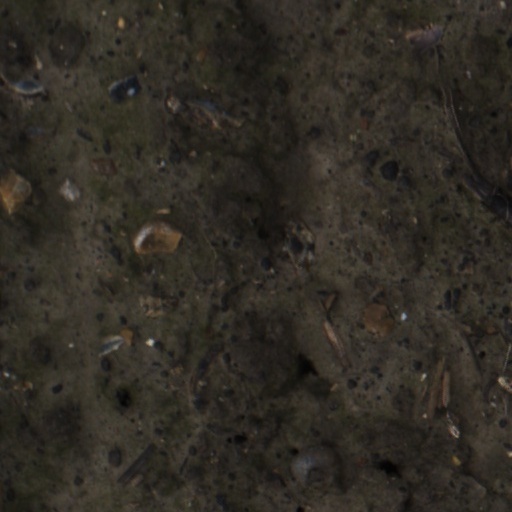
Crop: wheat